Hugo Gatti

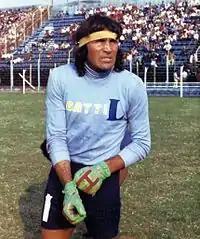
Gatti while playing for Boca Juniors in 1977

Hugo Orlando Gatti (19 August 1944 – 20 April 2025) was an Argentine football goalkeeper who played in the Argentine Primera División for 26 seasons and set a record of 765 league and 52 international appearances, totaling 817 games played. Gatti is the player with most appearances in the Argentine league ever.